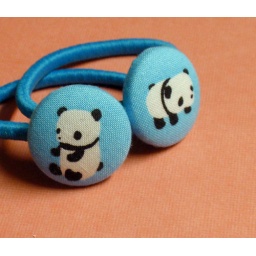
cub in blue . ponytail holders .